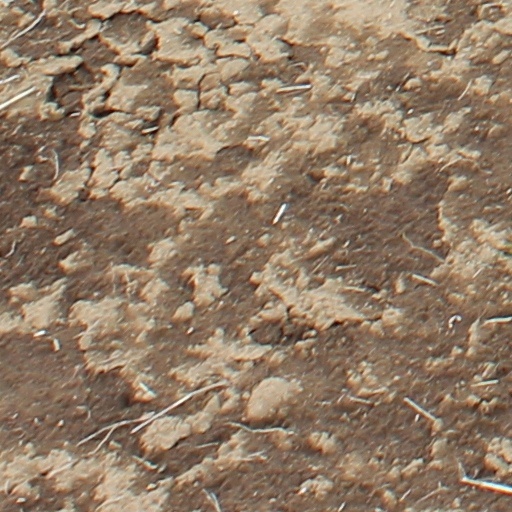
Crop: wheat